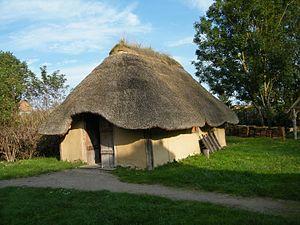
Pont-Rémy, Somme, Fr, Ambiani, habitation gauloise.